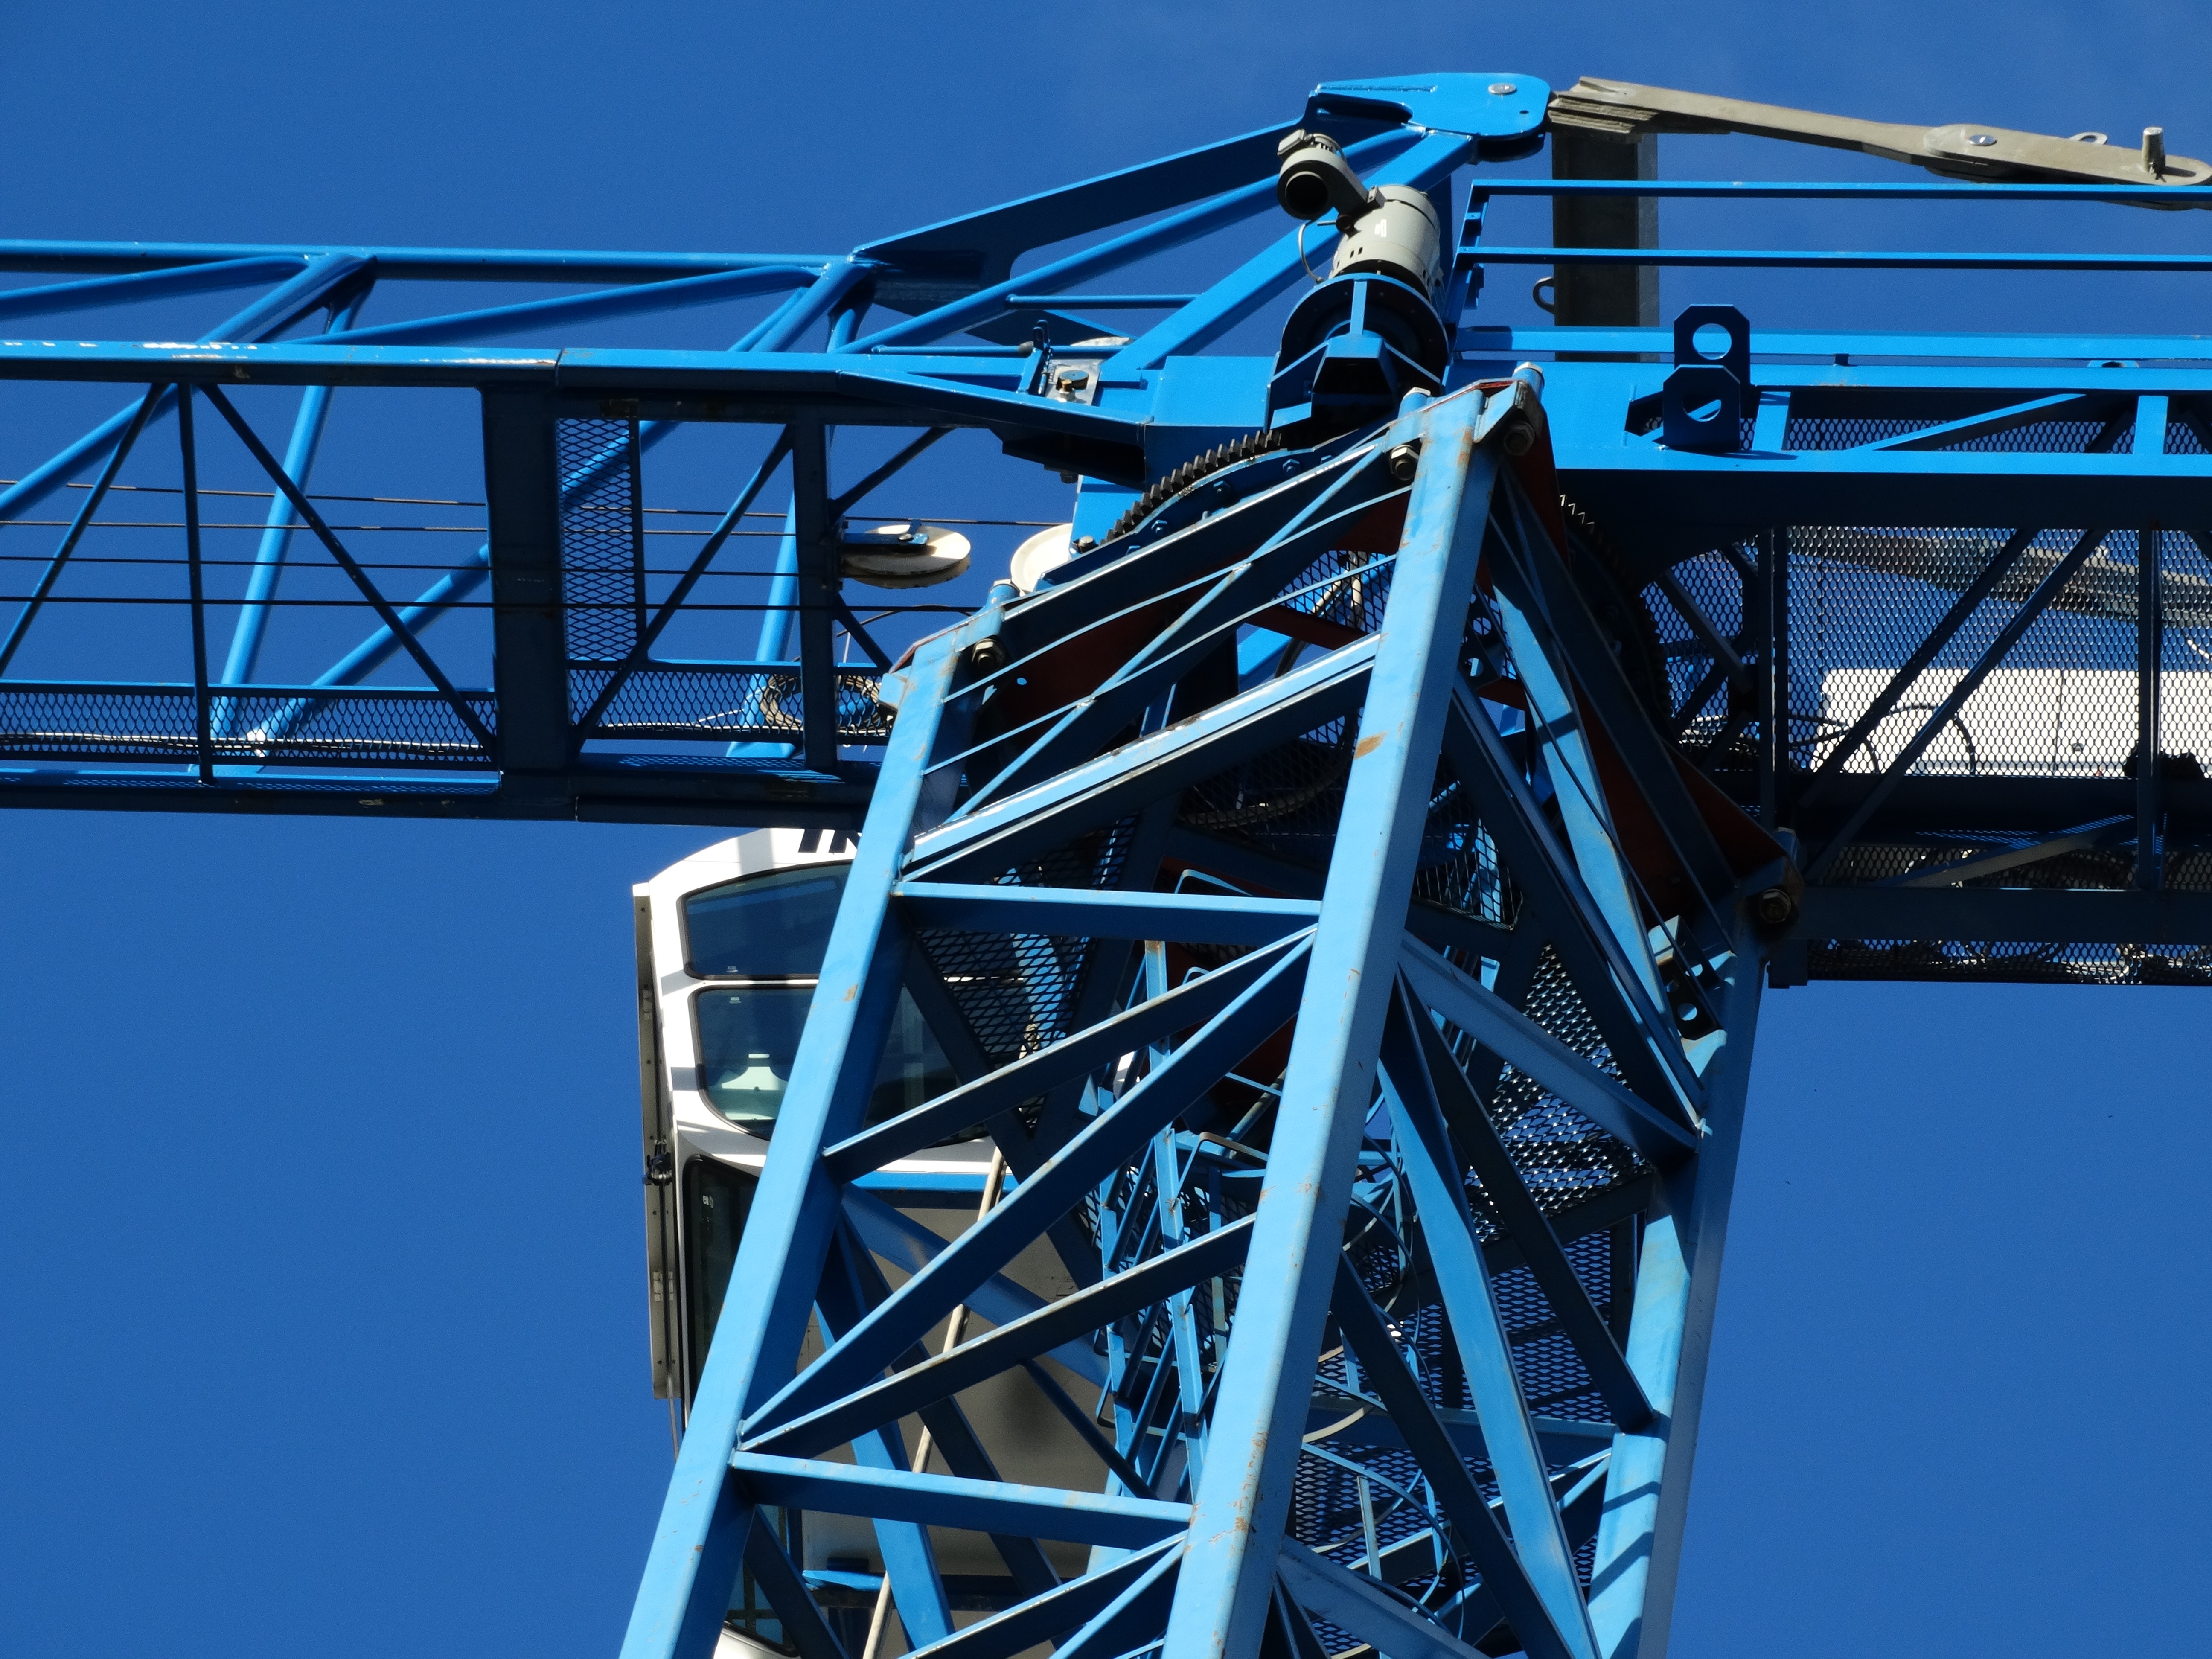
structure, sky, bridge, skyscraper, steel, high, ferris wheel, amusement park, mast, park, metal, blue, roller coaster, close up, crane, lifting crane, load crane, crane arm, amusement ride